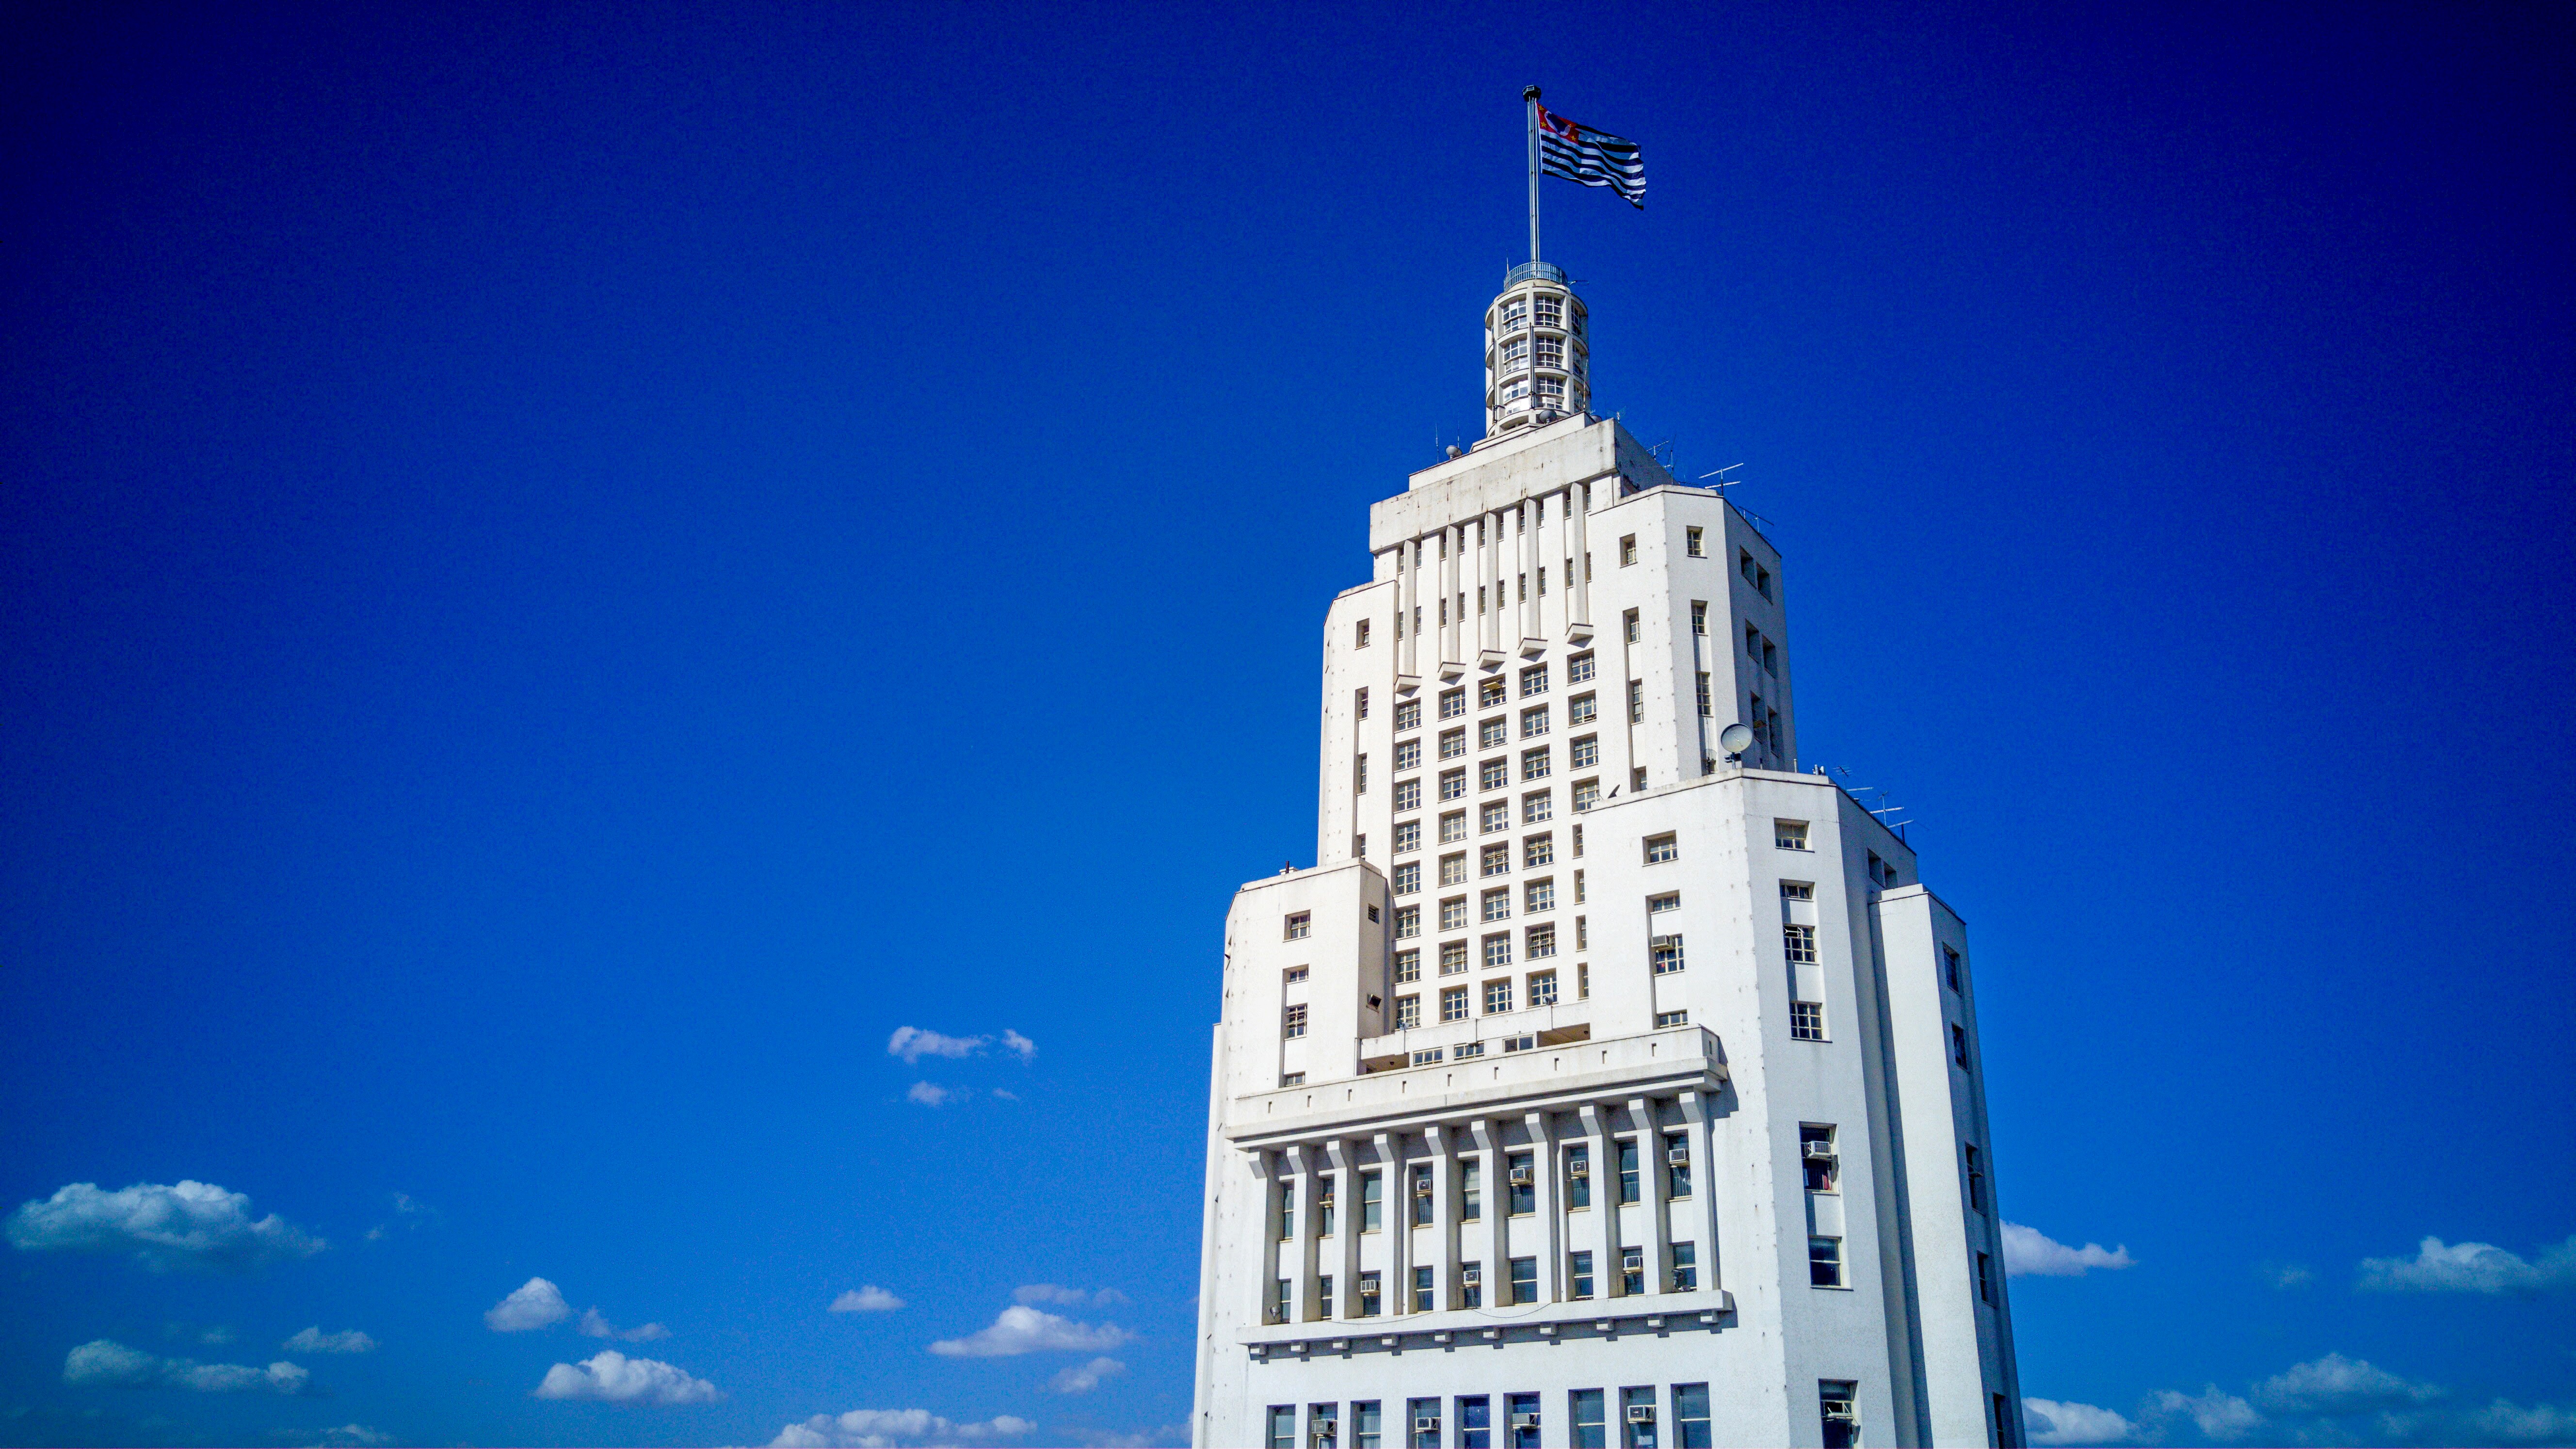
sky, skyline, skyscraper, tower, landmark, blue, spire, metropolis